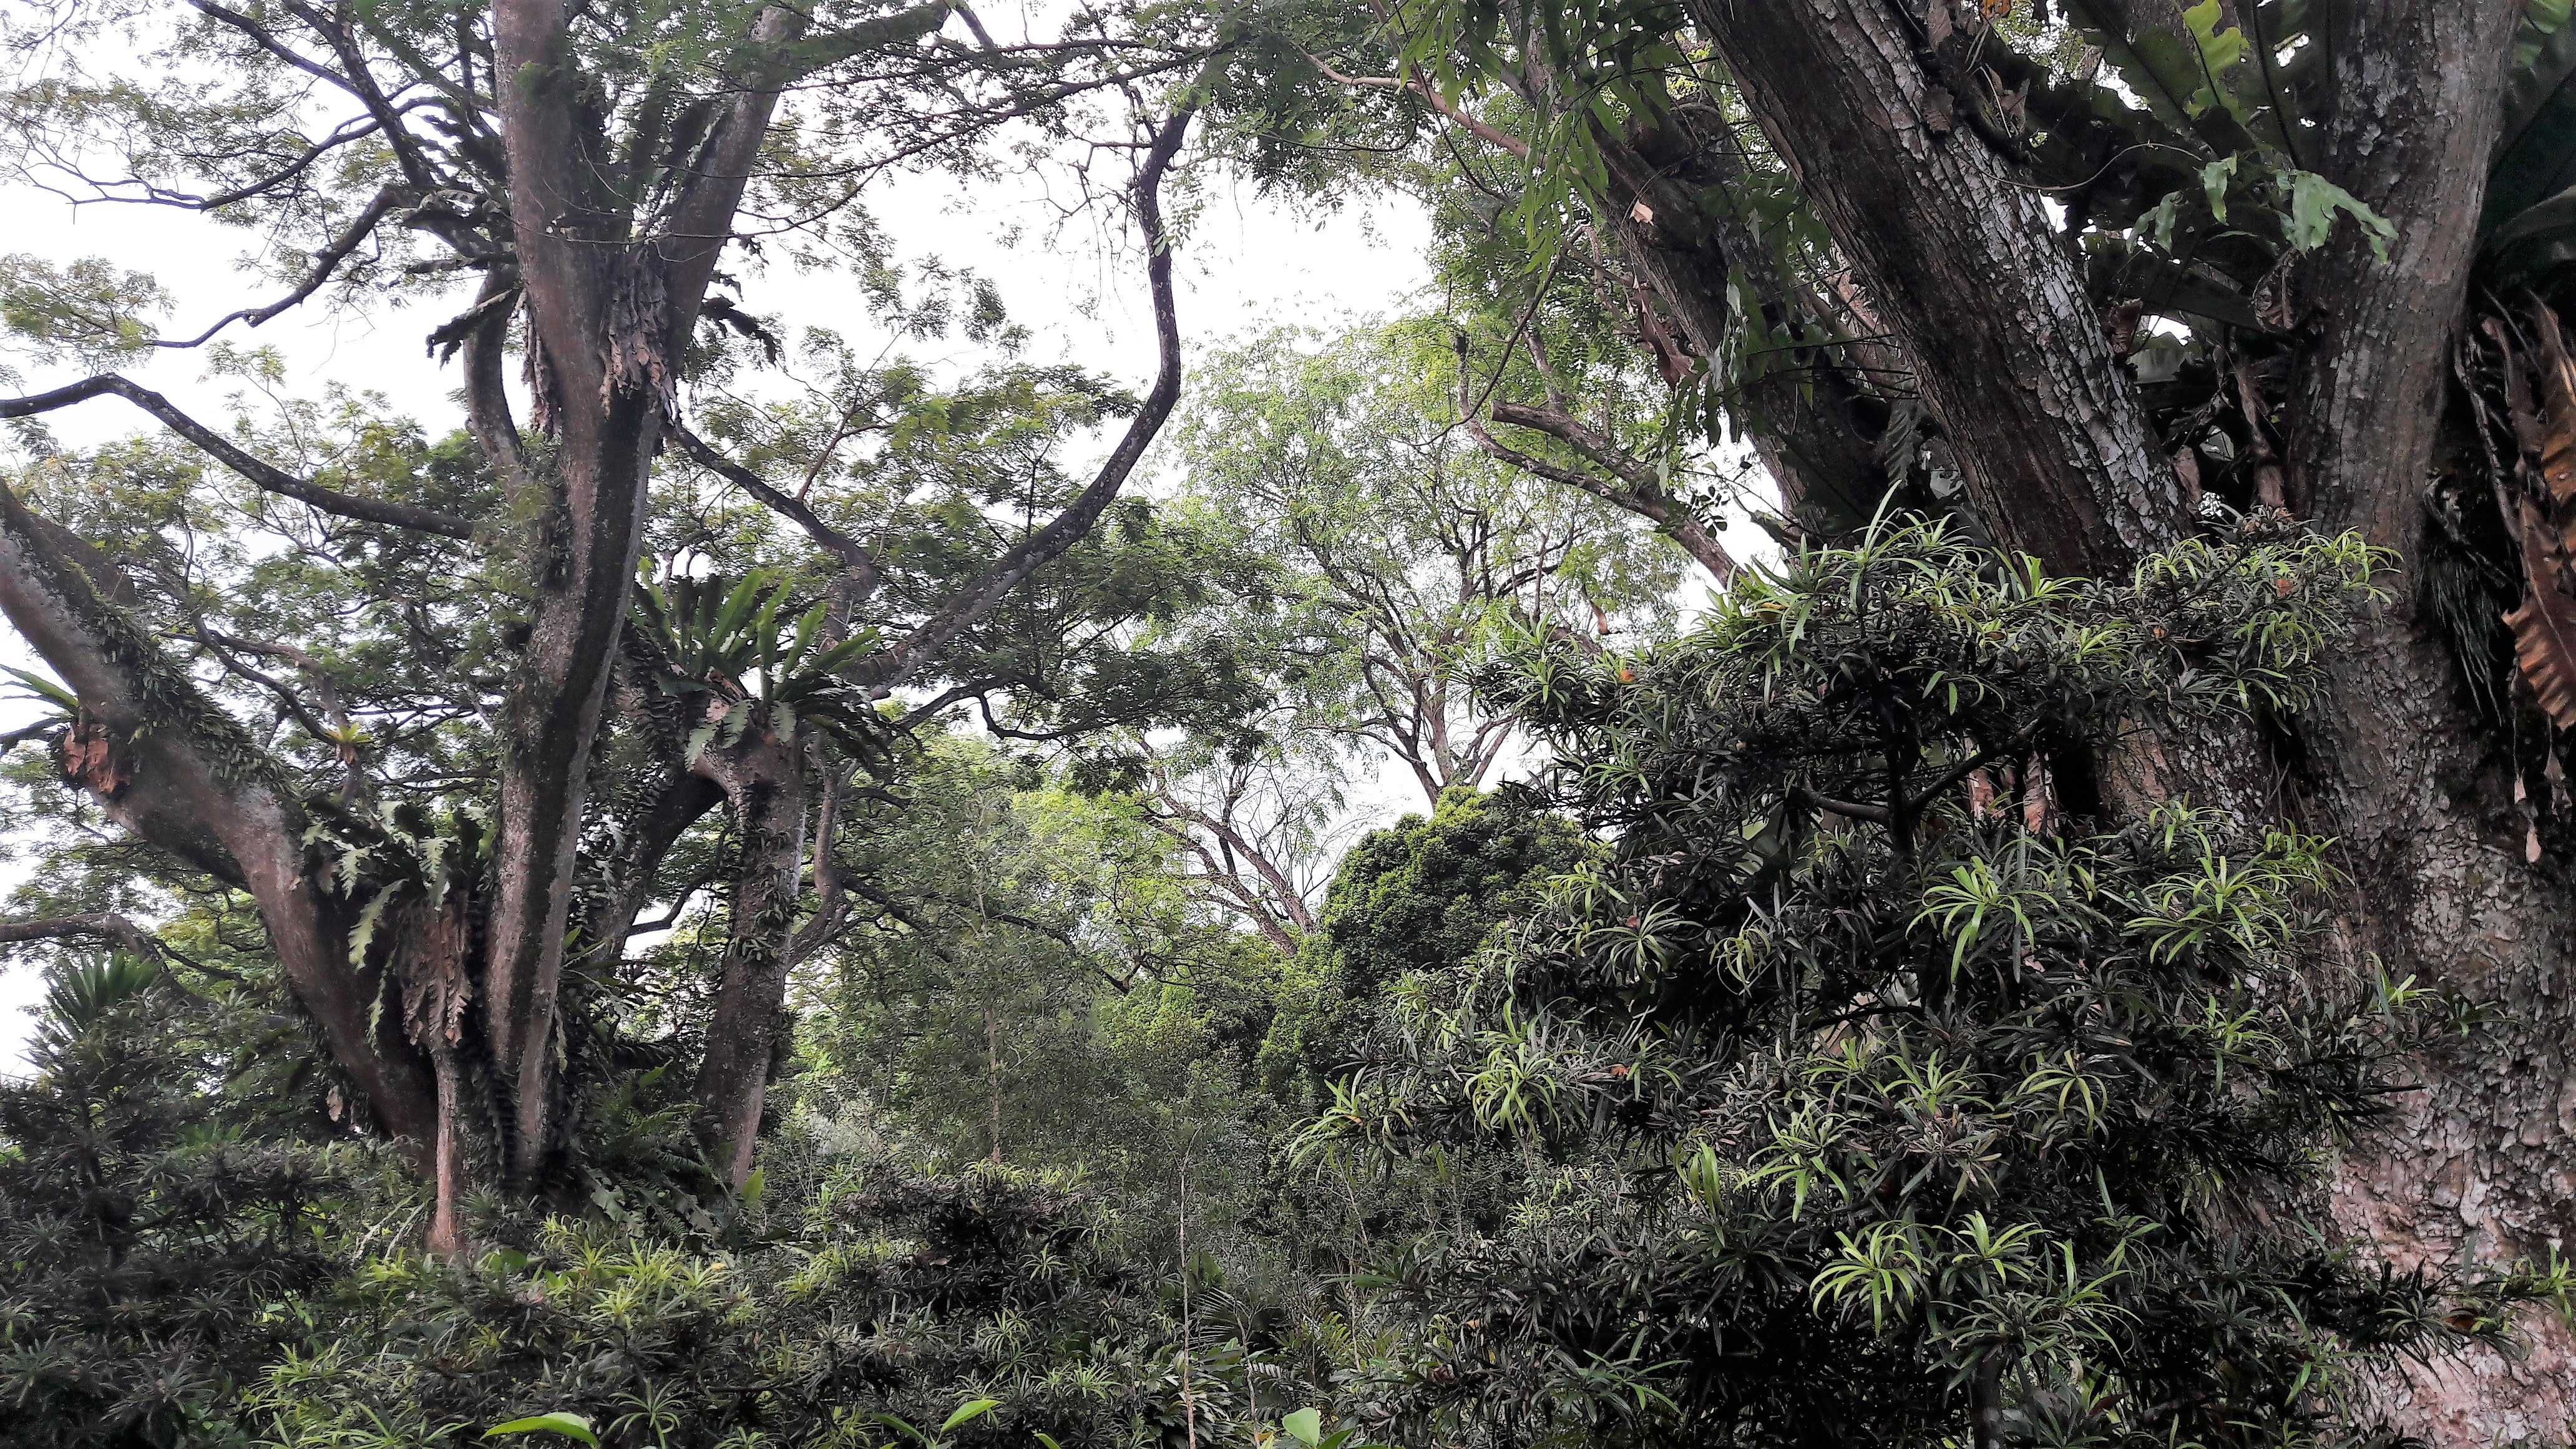
green, forest, daytime, trees, singapore, vegetation, tree, natural environment, nature, nature reserve, jungle, tropical and subtropical coniferous forests, rainforest, valdivian temperate rain forest, biome, natural landscape, old growth forest, plant community, plant, ecoregion, woody plant, branch, botany, temperate broadleaf and mixed forest, woodland, shrubland, wildlife, terrestrial plant, Northern hardwood forest, national park, landscape, trunk, riparian forest, state park